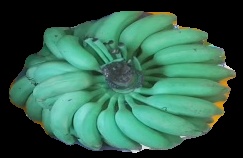
Variety: elakki-bale
Grade: grade2